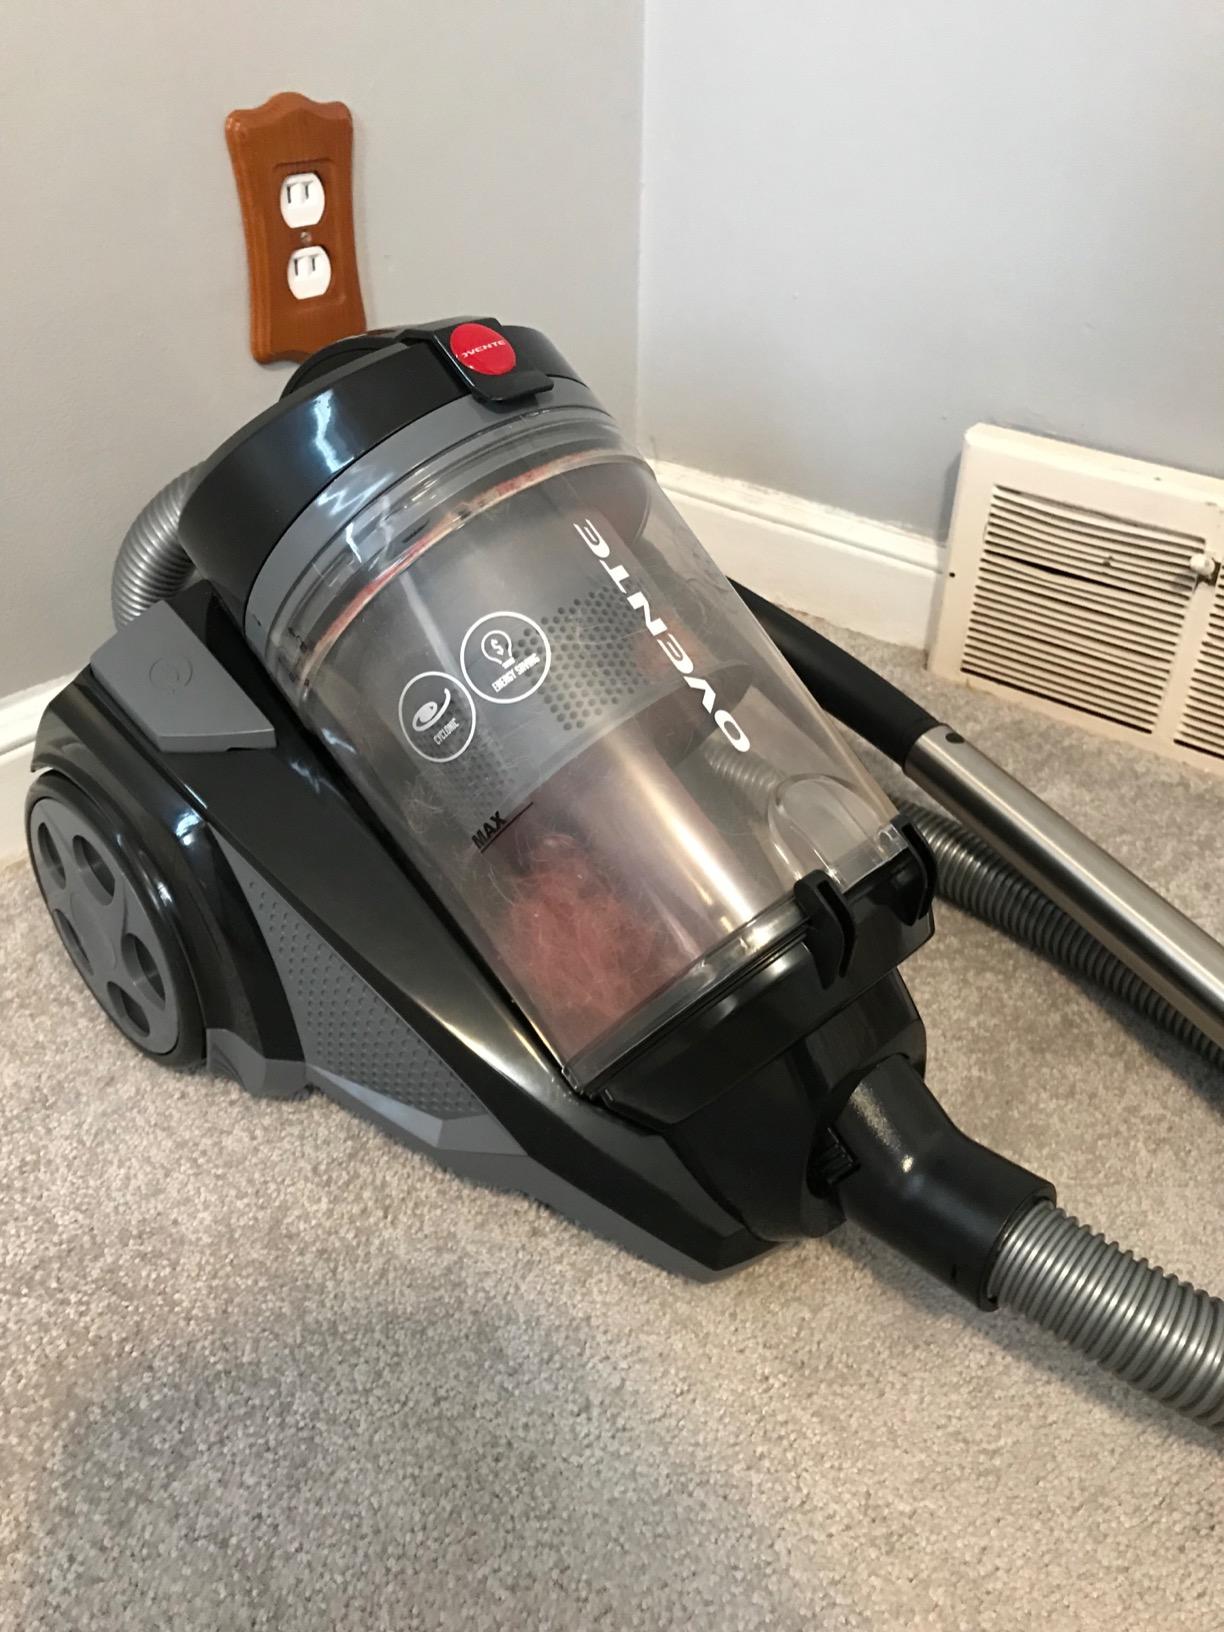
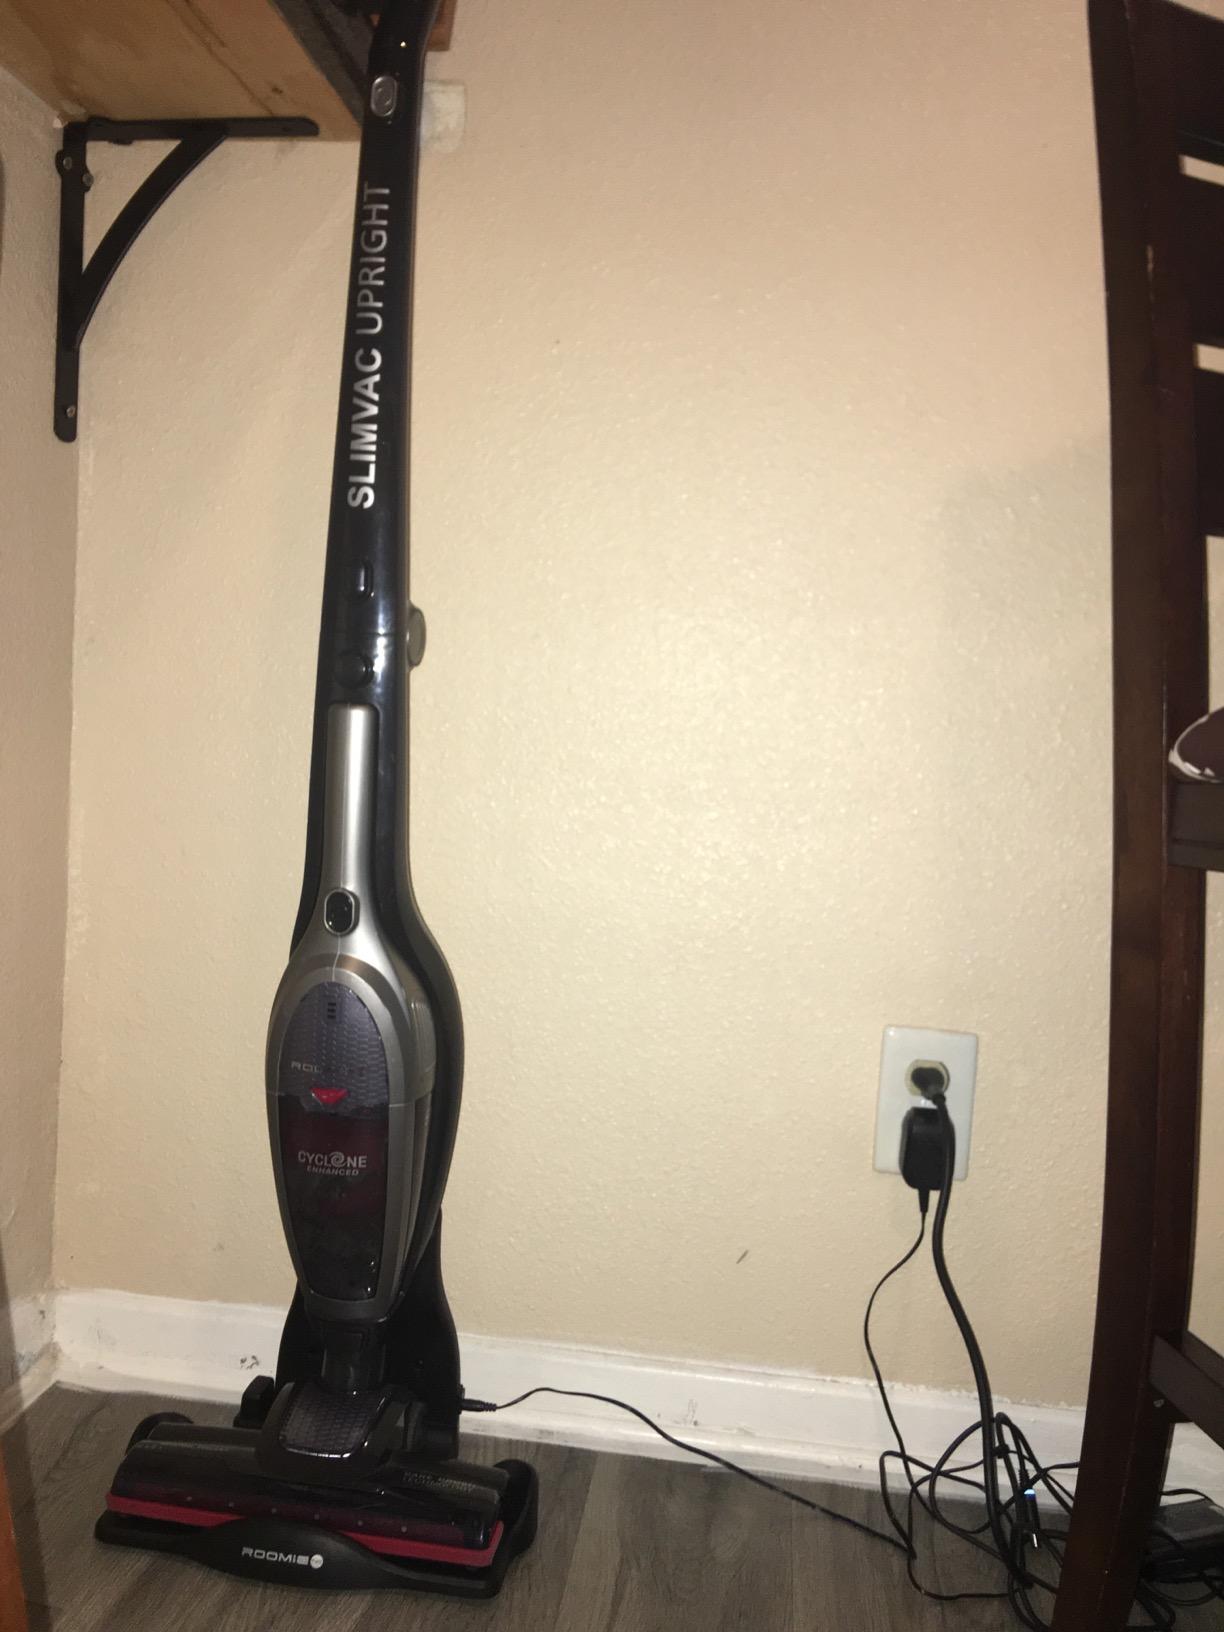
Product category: items_vacuum
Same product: no